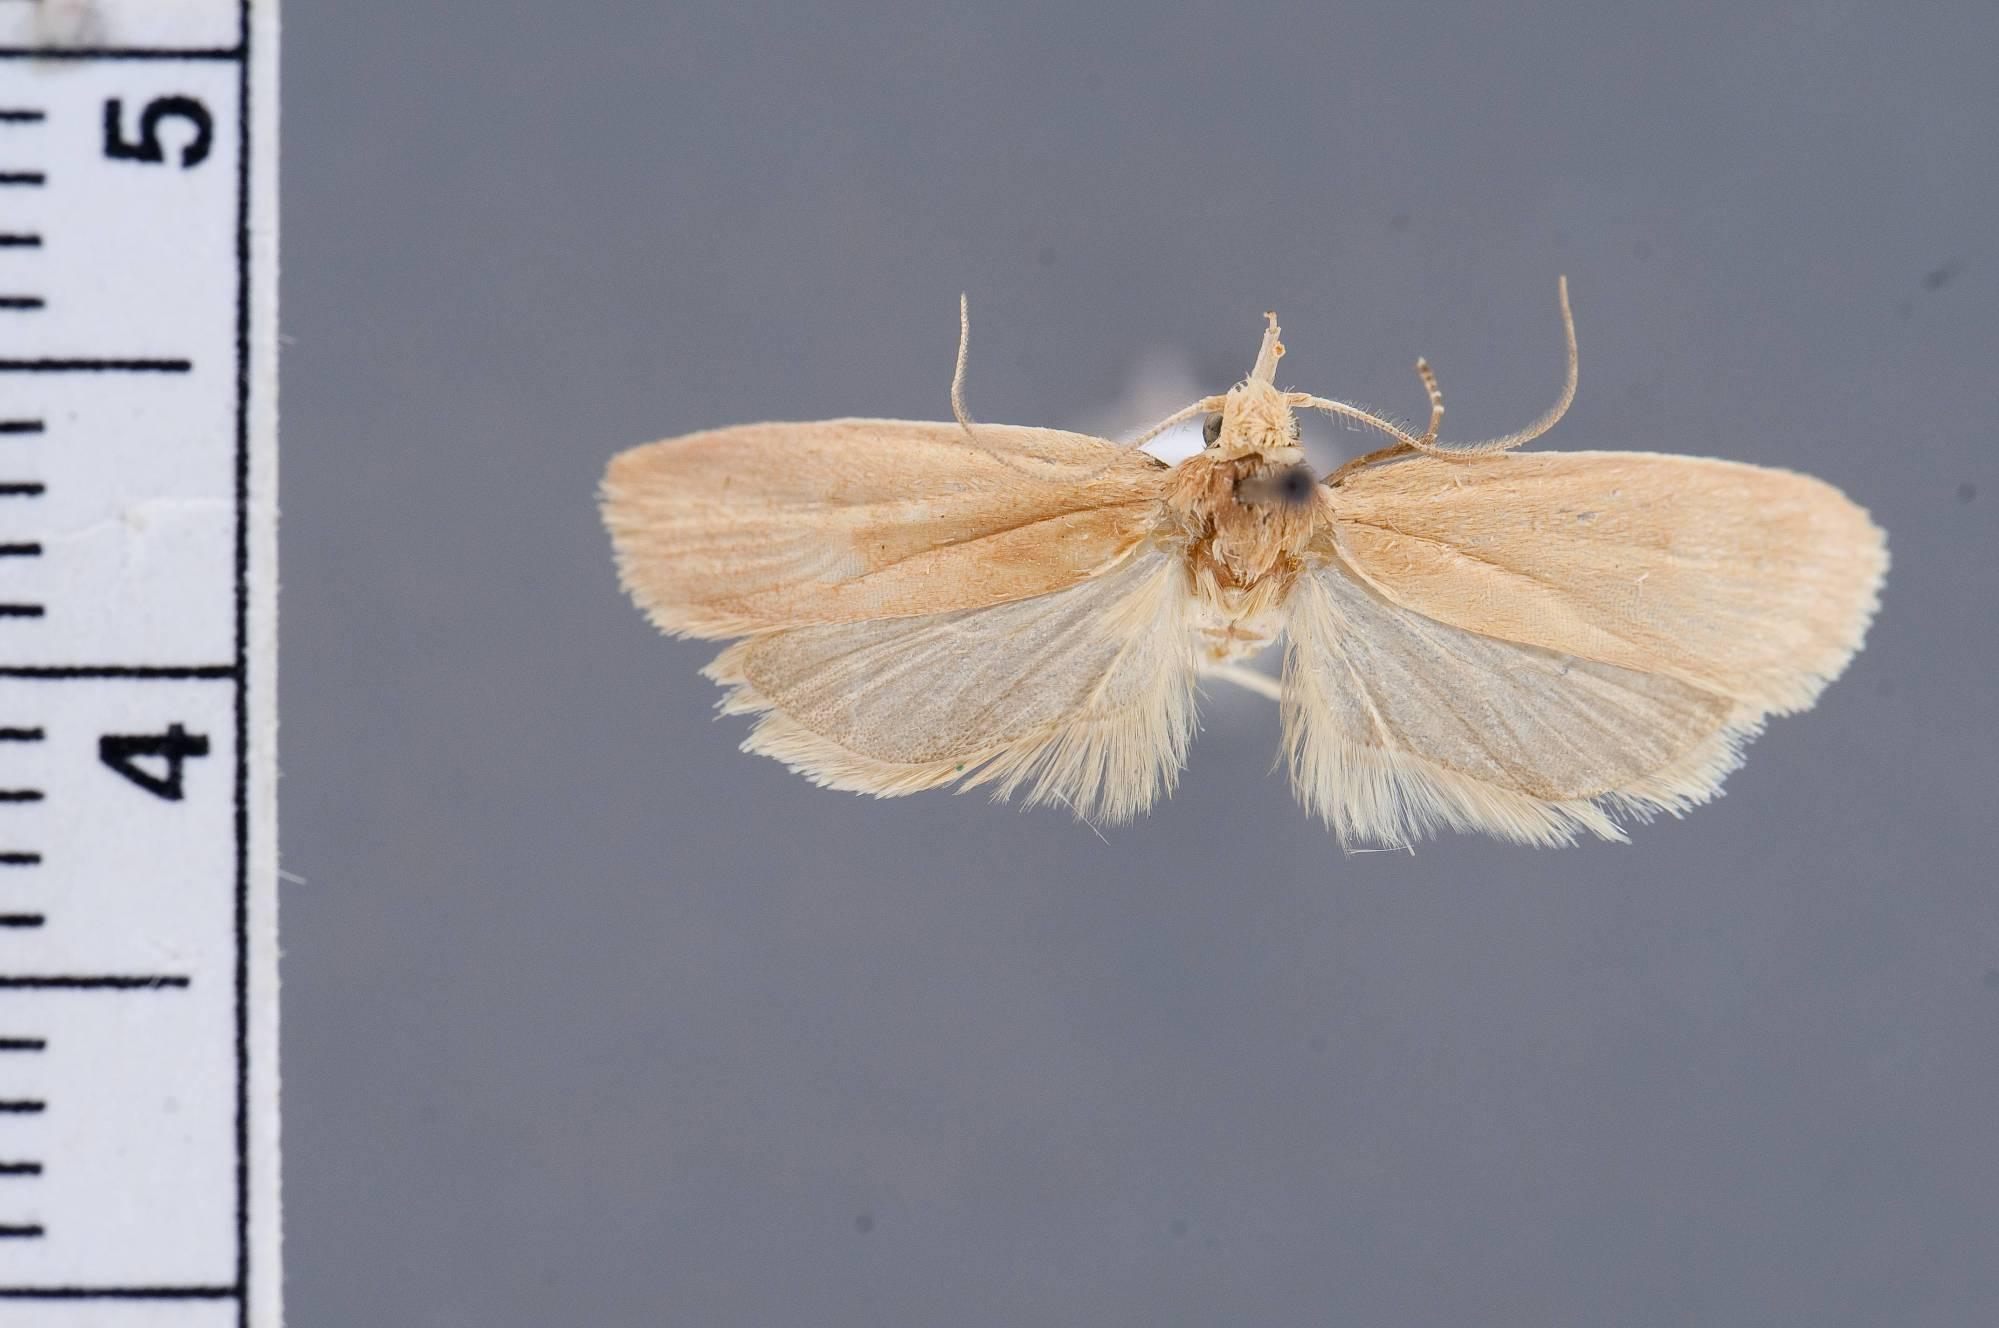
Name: Cryptolechia huachucella
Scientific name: Cryptolechia huachucella Busck, 1908
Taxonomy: Animalia, Arthropoda, Insecta, Lepidoptera, Glossata, Depressariidae, Cryptolechiinae
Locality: Huachuca Mountains, Cochise, Arizona, United States
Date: [Not Stated]